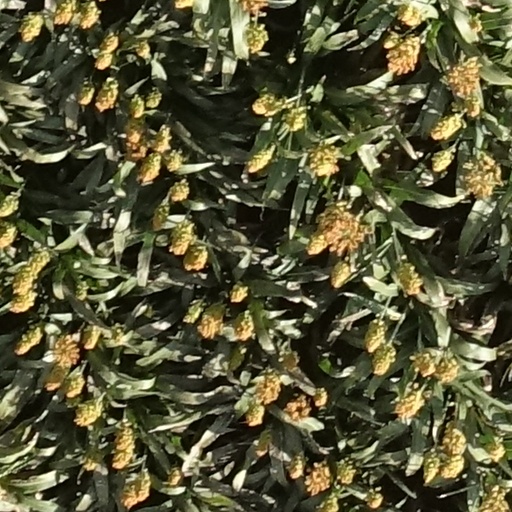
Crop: sorghum